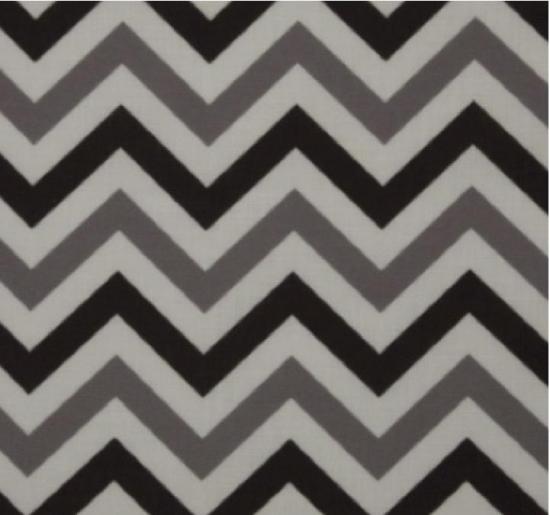
Texture: zigzagged